Sky position (RA, Dec in degrees): 332.669, 0.3619
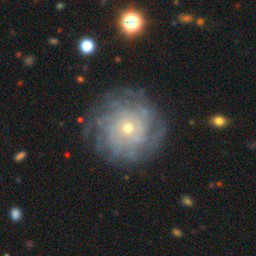
Galaxy morphology: Unbarred Tight Spiral Galaxies